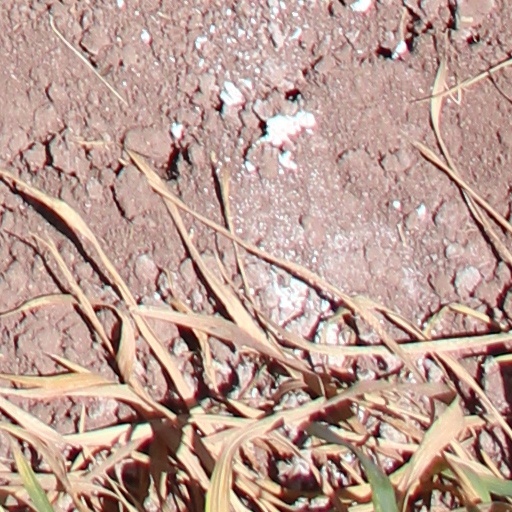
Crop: wheat